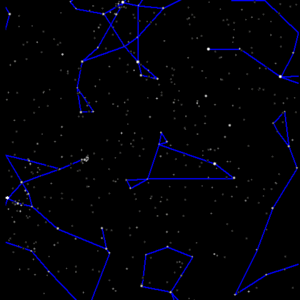
Le Bélier est une constellation du zodiaque qui est traversée par le Soleil du 19 avril au 14 mai. Dans l'ordre du zodiaque, la constellation se situe entre les Poissons à l'ouest et le Taureau à l'est. Le Bélier était l’une des quarante-huit constellations identifiées par Ptolémée.
Le Triangle est une petite constellation de l'hémisphère nord dont les trois étoiles principales forment justement un triangle allongé.